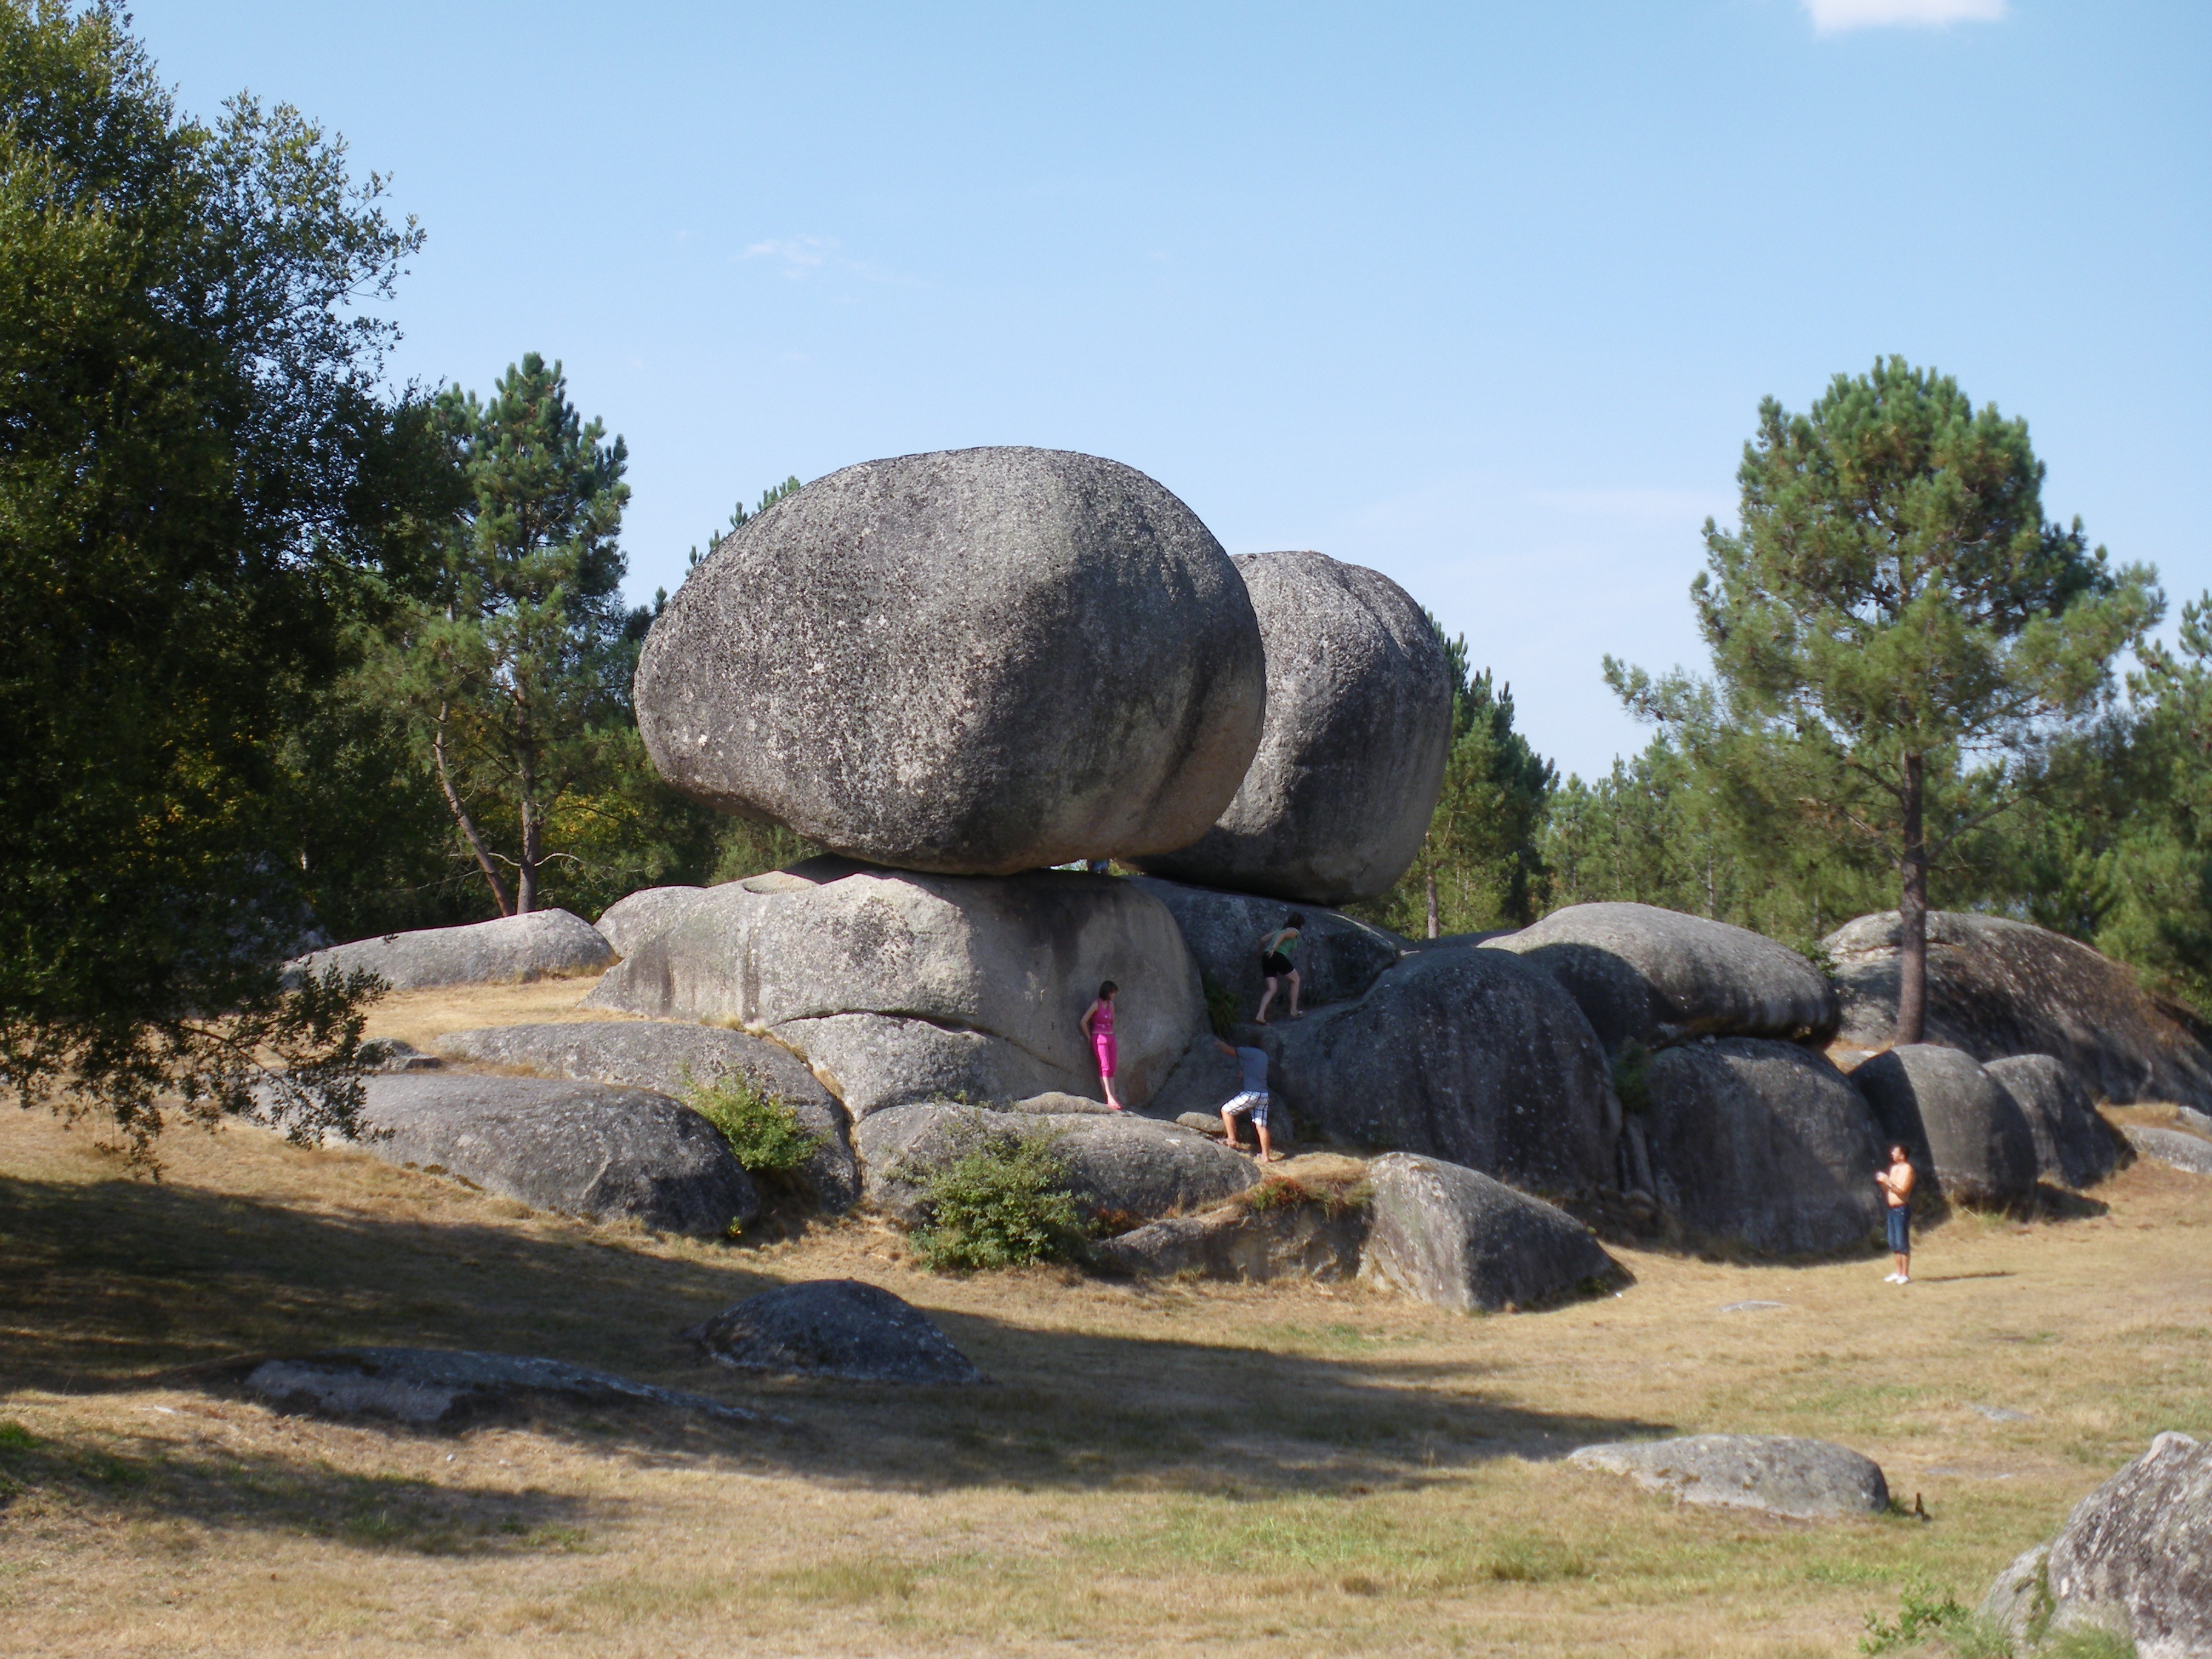
landscape, tree, rock, national park, rocks, outcrop, boulder, granite, bedrock, galiza, poetry, pena das rodas